Tolagnaro Airport

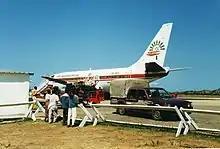
Air Madagascar 5R-MFA Boeing 737 at FMSD

International flights ceased in the 2020-2021 COVID crisis. However, on Nov 4, 2022 flights between La Reunion and Fort Dauphin reopened. There is a once per week flight from St. Denis to Tolagnaro and daily Tsaradia flights to Antananarivo.